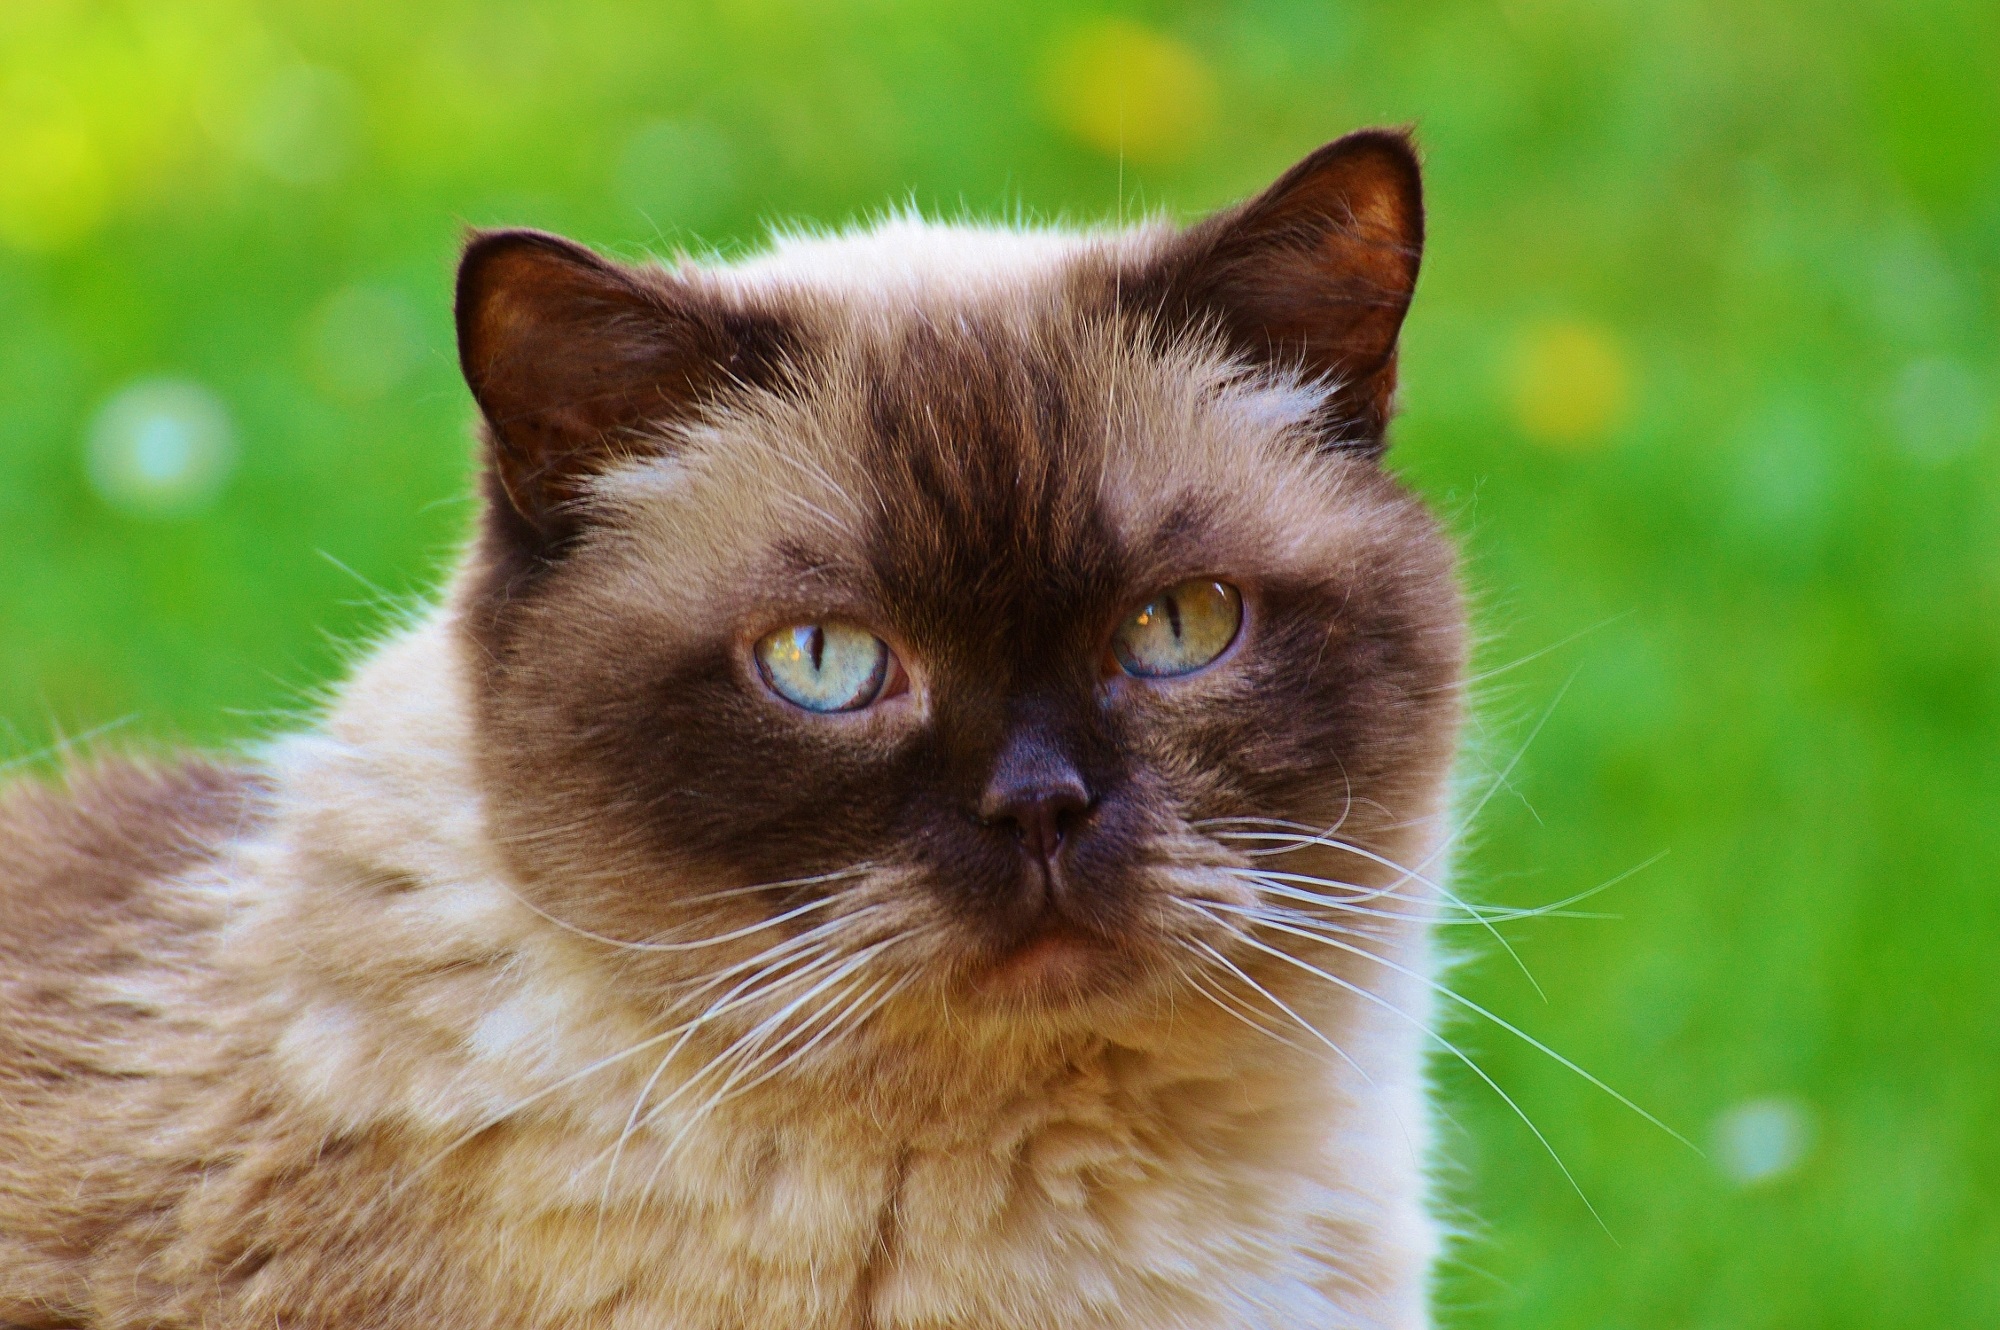
sweet, fur, kitten, cat, brown, mammal, fauna, blue eye, thoroughbred, whiskers, beige, vertebrate, mieze, burmese, dear, british shorthair, small to medium sized cats, cat like mammal, carnivoran, domestic short haired cat, domestic long haired cat, british semi longhair